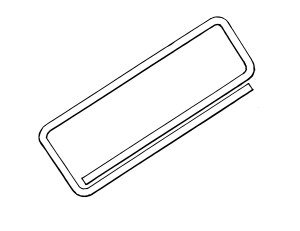
Clips / Historie
Vaalers «papirklemme», patenteret i 1899 og 1901.
"Clips er en betegnelse for et stykke metaltråd, der er bukket så den kan holde flere papirark sammen. Ifølge The Oxford English Dictionary kommer clip af oldengelsk clyppan, der kan betyde både ""omklamre"" og ""svag"".